Icon Park

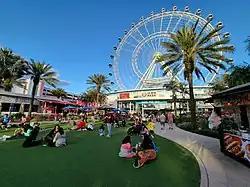
The park green and the Wheel at Icon Park

Icon Park, originally named I-Drive 360 until 2018, is an entertainment complex in Orlando, Florida, that has been operating since 2015. The complex is on and has nine featured attractions, including a observation wheel, a slingshot ride, a Madame Tussaud's Wax Museum, and a Sea Life aquarium (not to be confused with SeaWorld Orlando). The park also has various restaurants, shops, bars, and kiosk vendors.